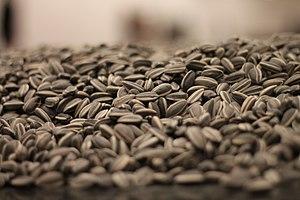
Sunflower Seeds est une œuvre commandée par la Tate Modern à l'artiste contemporain Ai Weiwei dans la série Unilever. L'installation comprend 100 millions de graines de tournesol en porcelaine peintes à la main, empilées sur 10 cm de hauteur sur une surface de 3 400 m². Environ 1 600 personnes ont travaillé durant plus de deux ans sur ce projet achevée en 2010 et exposé du 12 octobre 2010 au 2 mai 2011 dans le Turbine Hall, le hall d'entrée et la plus grande salle d'exposition de la Tate Modern.